Dora Gaitskell, Baroness Gaitskell

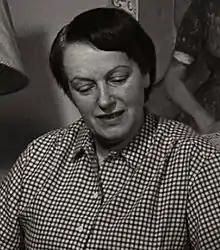

Anna Dora Gaitskell, Baroness Gaitskell ("née" Creditor; formerly Frost; 25 April 1901 – 1 July 1989) was a British Labour Party politician and the wife of Hugh Gaitskell, who led the Labour Party in 1955–1963.